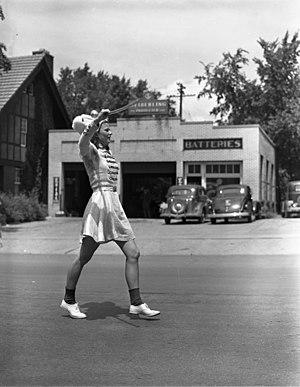
Les bobby-soxers sont des jeunes filles et femmes habituellement âgées de douze à vingt-cinq ans et fans de swing à l'origine, ayant adopté un courant de mode populaire aux États-Unis dans les années 1940 à 1950. Le style vestimentaire est caractérisé principalement par une jupe ample, des chaussettes courtes plissées et des chaussures plates. Cette façon de s'habiller rencontre un tel succès sur les campus qu'elle devient rapidement « l'uniforme » de la collégienne américaine après la Seconde Guerre mondiale.